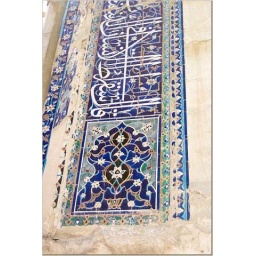
This is one of the designs in the watercolors over my red couch